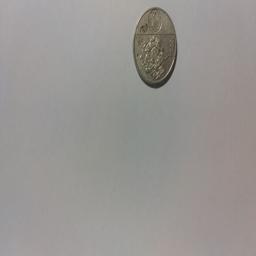
Label: 1_New_Back